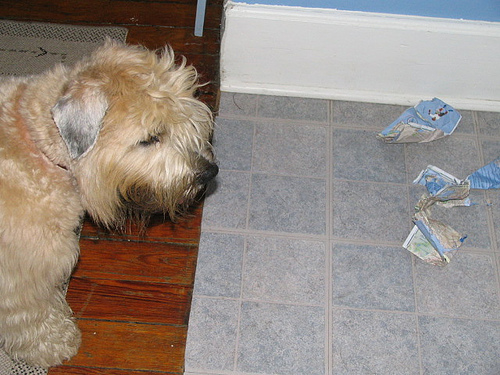
Animal: dog
Breed: wheaten_terrier